Baltic Sea hypoxia

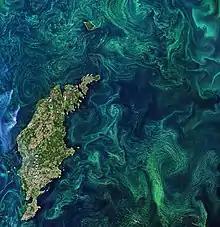
Satellite photo of the Baltic Sea surrounding Gotland, Sweden, with algae bloom (phytoplankton) swirling in the water

Baltic Sea hypoxia refers to low levels of oxygen in bottom waters, also known as hypoxia, occurring regularly in the Baltic Sea. the total area of bottom covered with hypoxic waters with oxygen concentrations less than 2 mg/L in the Baltic Sea has averaged 49,000 km over the last 40 years. The ultimate cause of hypoxia is excess nutrient loading from human activities causing algal blooms. The blooms sink to the bottom and use oxygen to decompose at a rate faster than it can be added back into the system through the physical processes of mixing. The lack of oxygen (anoxia) kills bottom-living organisms and creates dead zones.